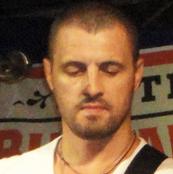
Age: 42